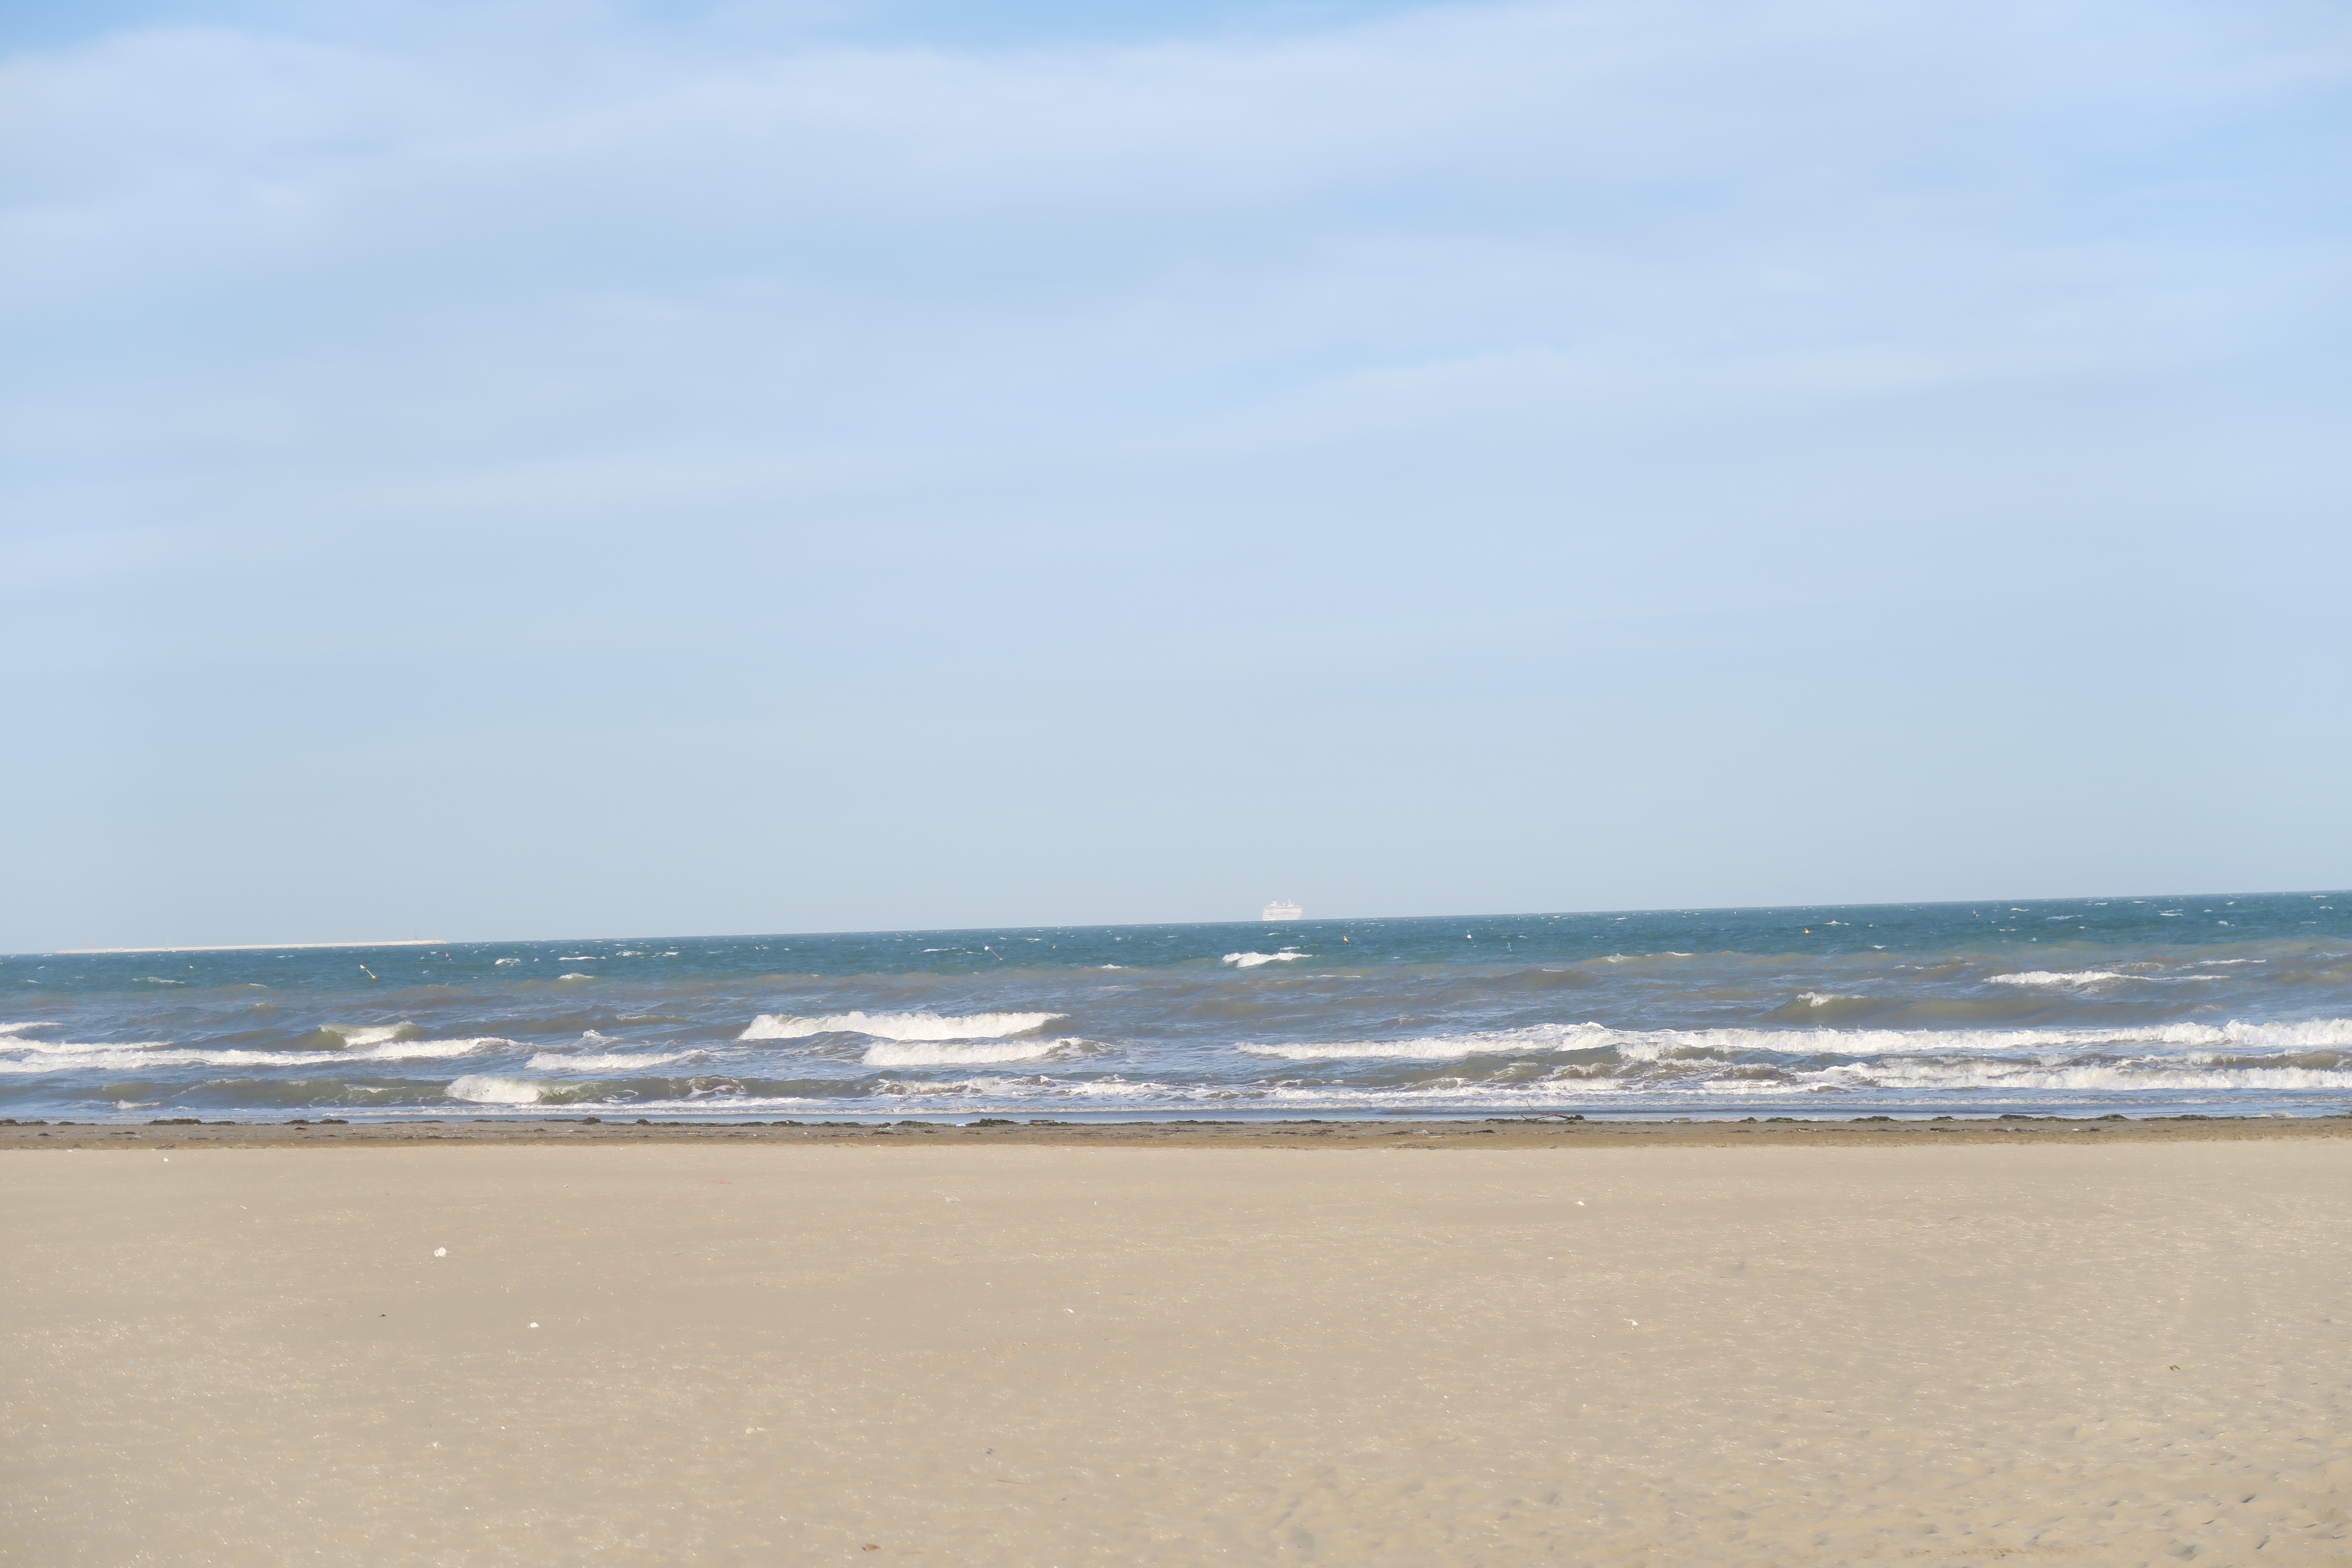
beach, sea, coast, sand, ocean, horizon, shore, wave, vacation, bay, material, body of water, cape, wind wave